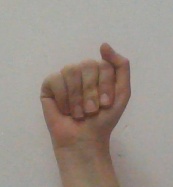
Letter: saad